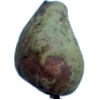
Label: pear_stone